Caecosphaeroma

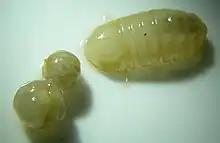
Three examples; two rolled into balls. These individuals were found in the Nancy spéléodrome (an abandoned underground aqueduct in Villers-lès-Nancy, France).

They measure from 2–20 mm long. As cave dwellers, they have lost their vision, but remain sensitive to light, which they shun. They are capable of volvation (rolling themselves into a ball) to protect themselves, rest, or sleep. During copulation the male and female embrace takes the form of two concentric spheres.